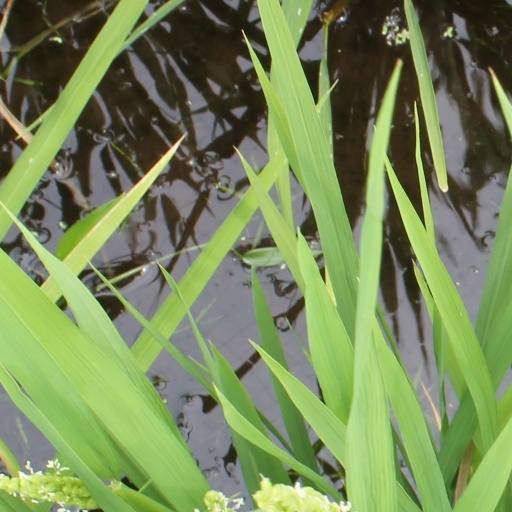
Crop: rice